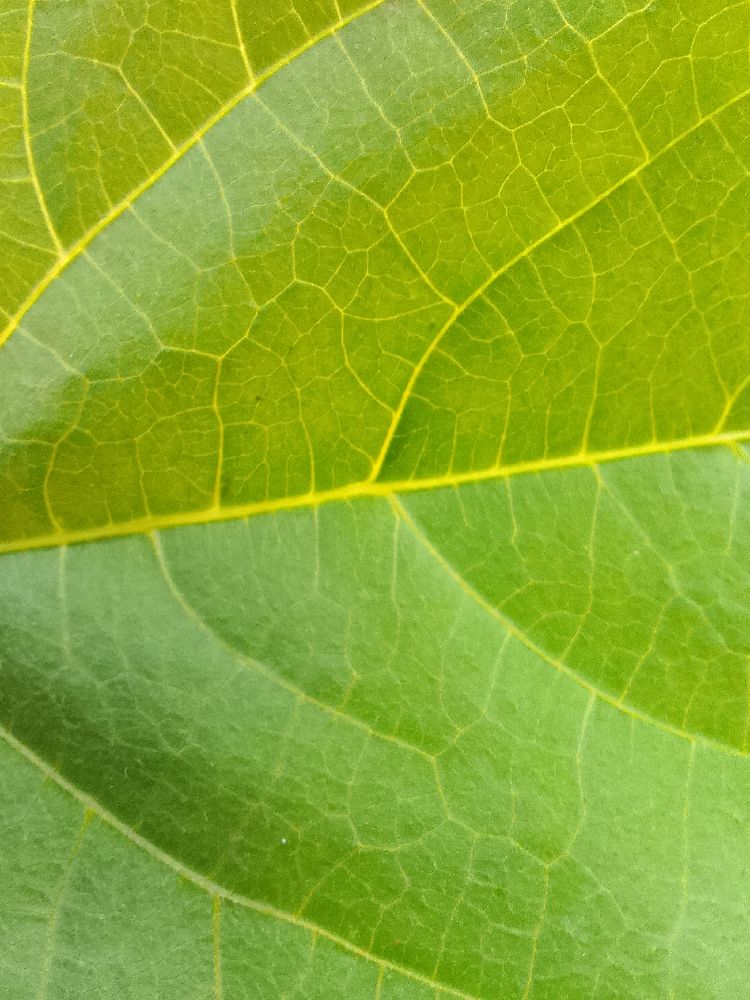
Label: healthy